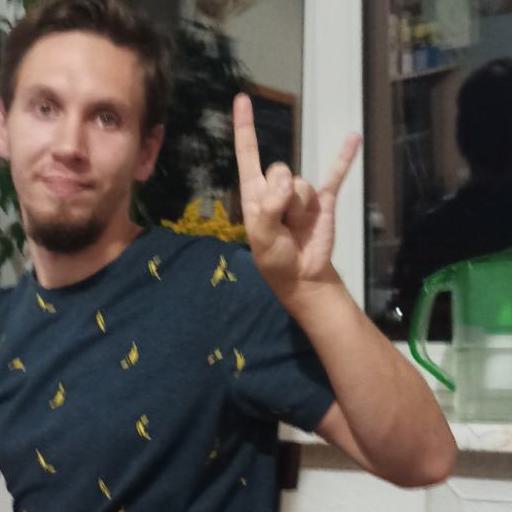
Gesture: rock